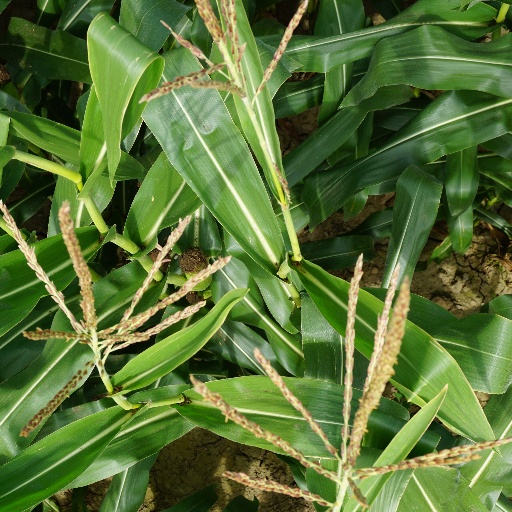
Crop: maize; corn